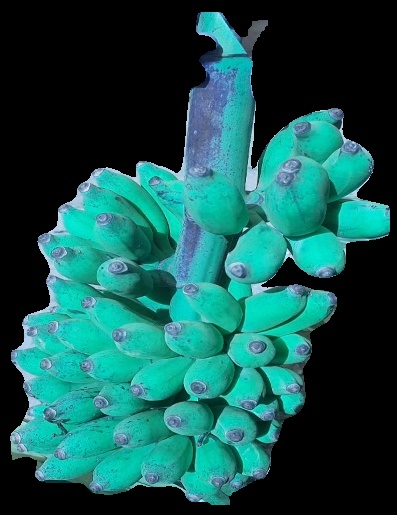
Variety: elakki-bale
Grade: grade3